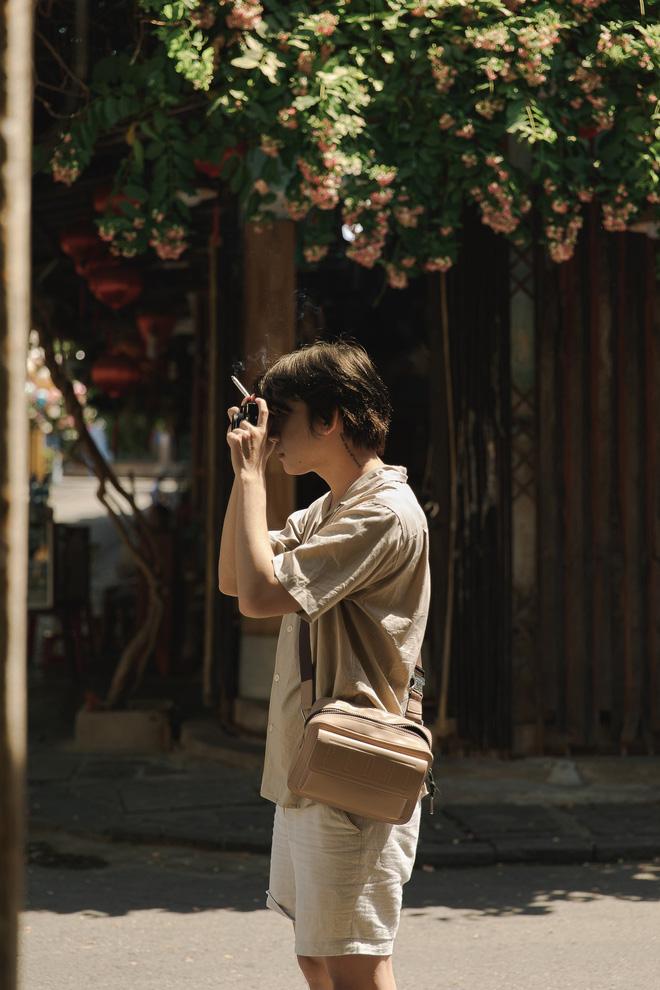
có một người đang cầm máy ảnh để chụp ảnh